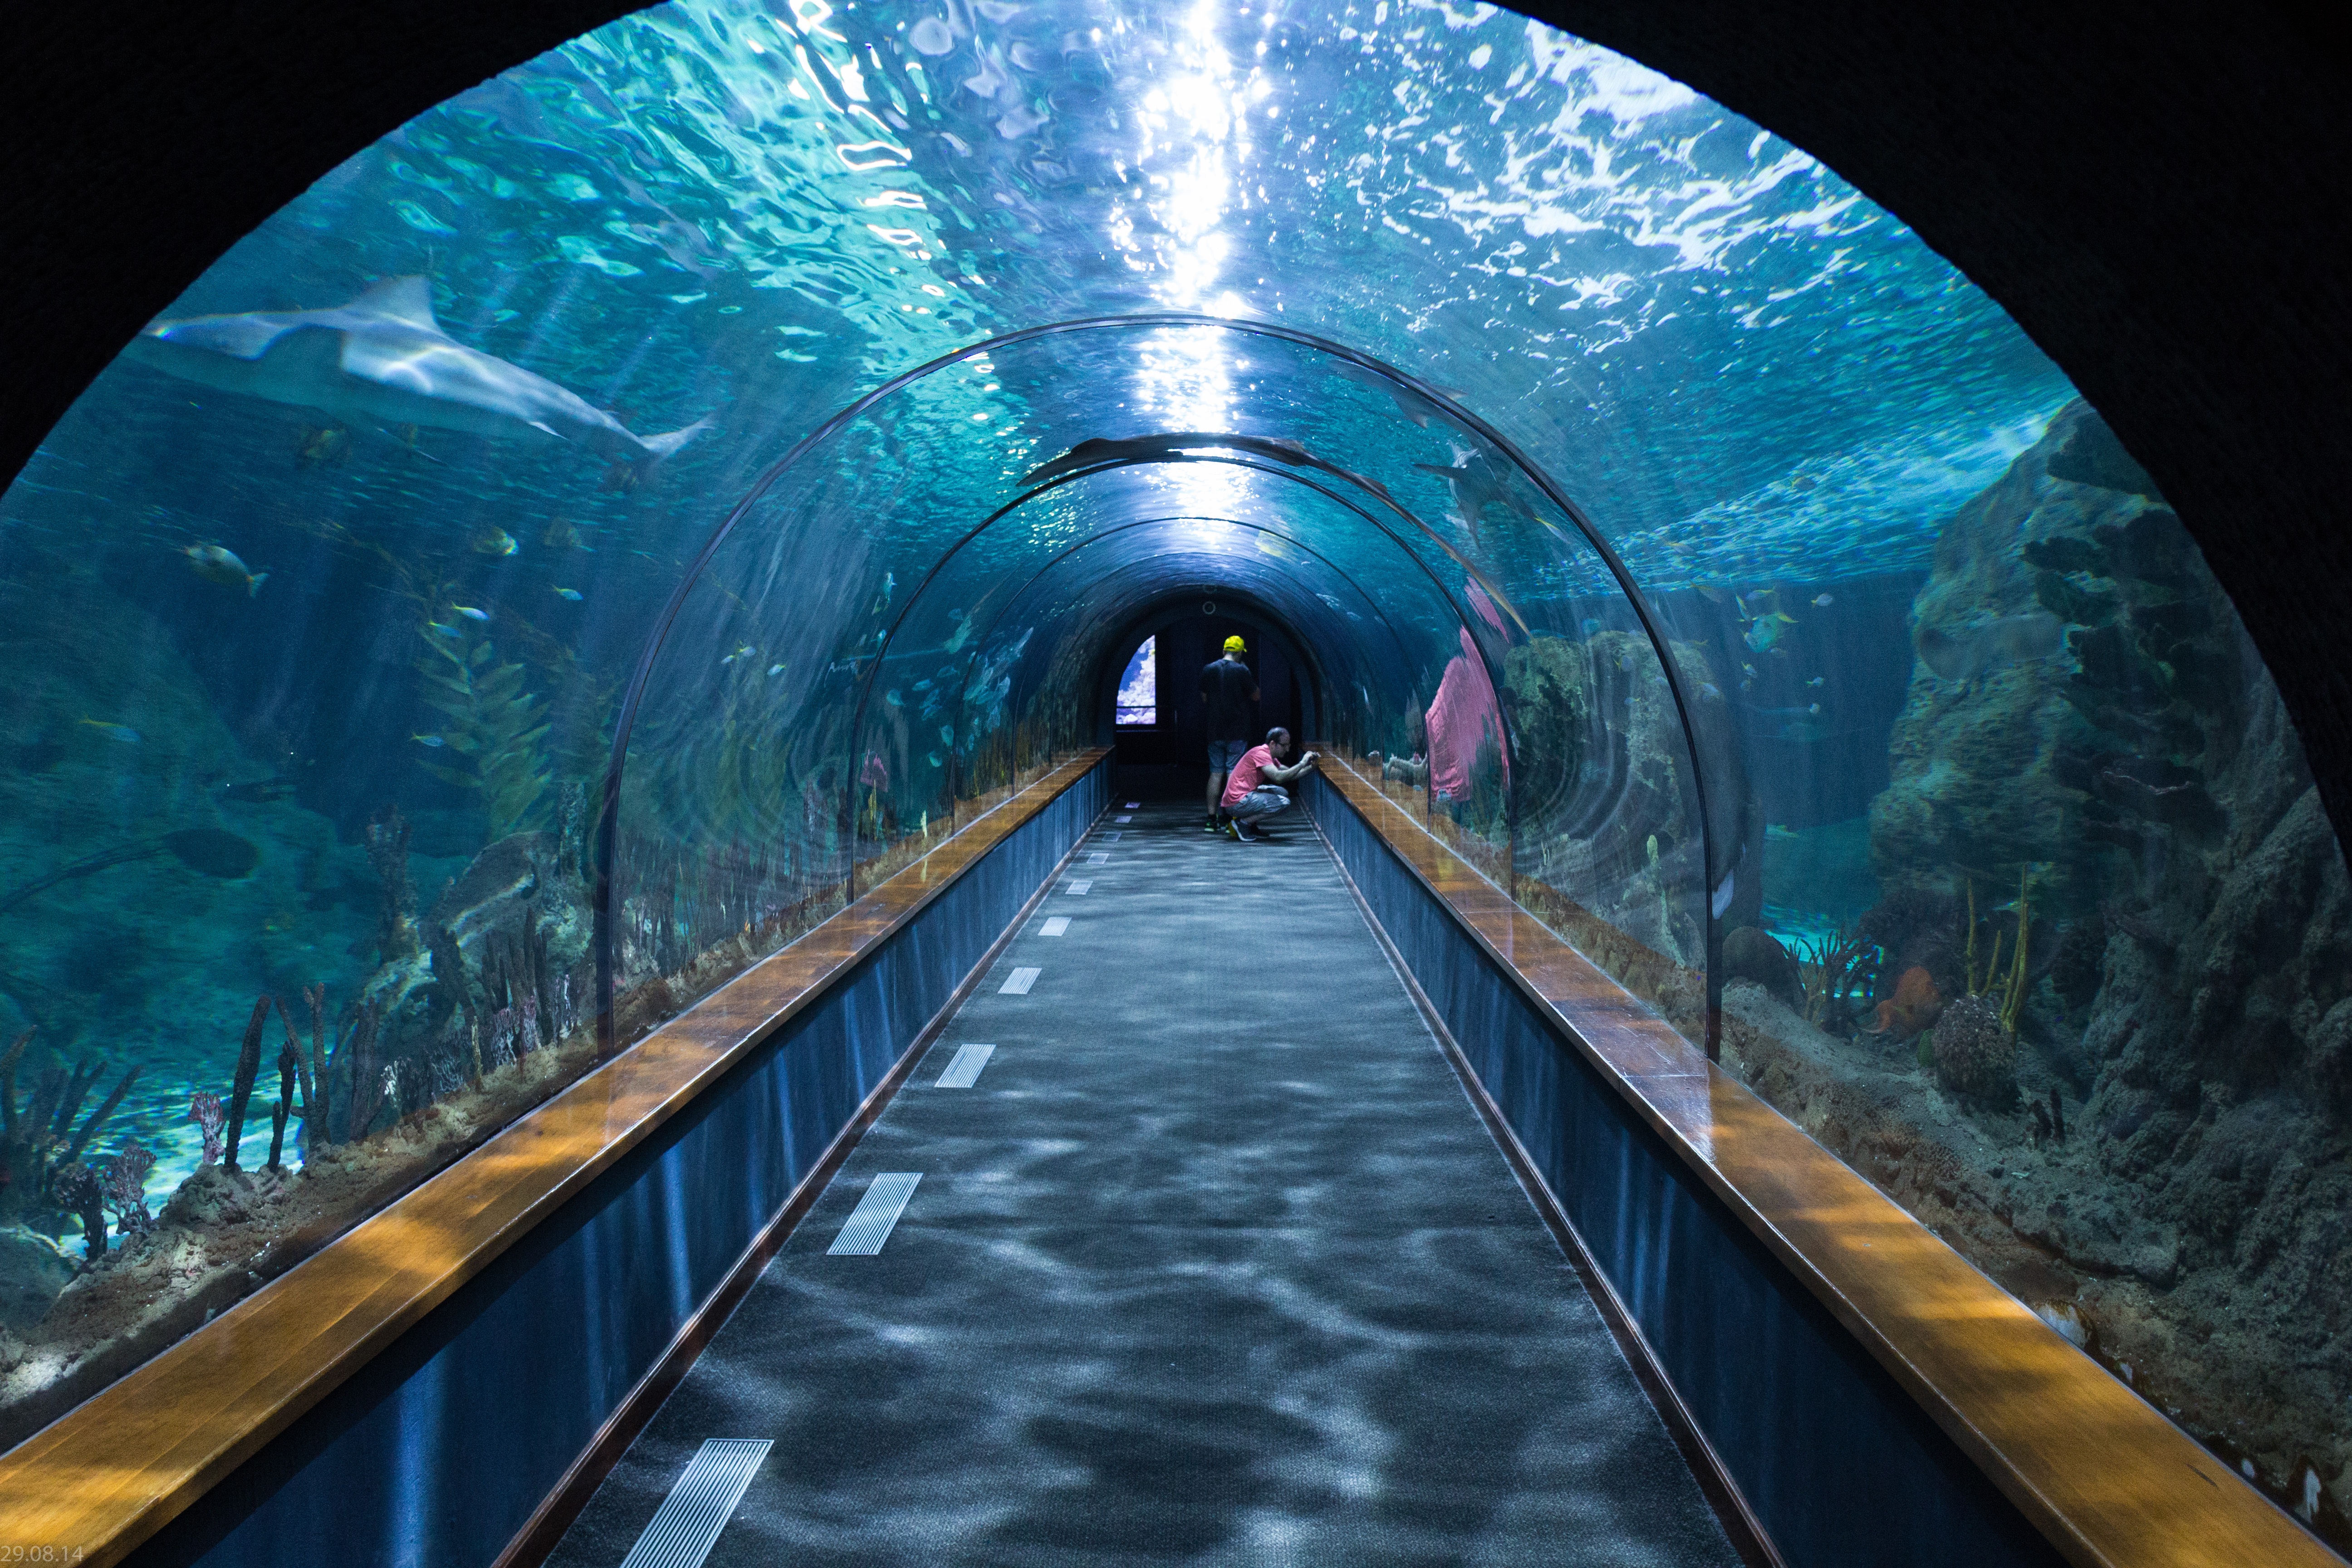
tunnel, underwater, reflection, blue, infrastructure, aquarium, symmetry, snapshot, loropark, shark tunnel